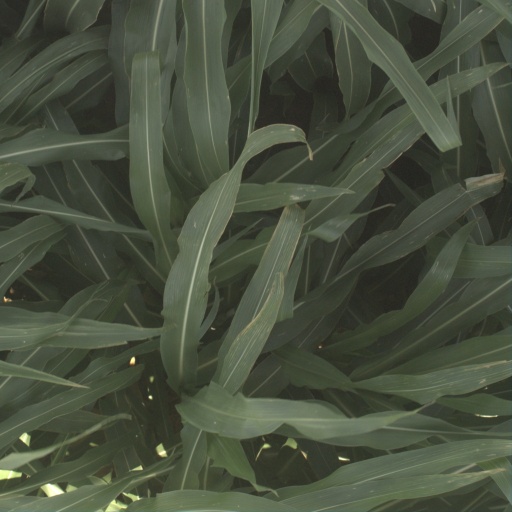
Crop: sorghum